Karl Ljungberg

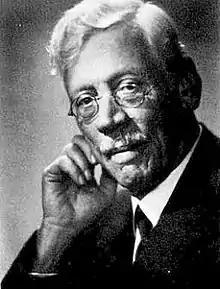

Karl Johan Ljungberg (22 November 1868 – 11 July 1943) was a Swedish civil engineer who was a professor at KTH Royal Institute of Technology. He also represented his native country at the 1908 Summer Olympics in Ryde, Isle of Wight, Great Britain in the 8 Metre keelboat, placing fifth.